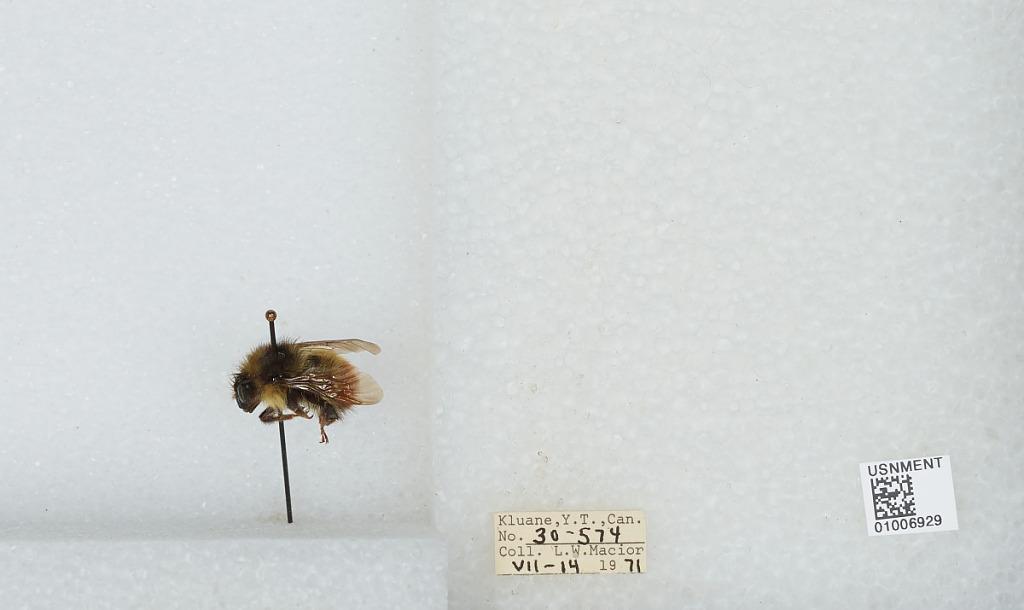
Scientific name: Bombus (Pyrobombus) flavifrons Cresson
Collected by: L. Macior
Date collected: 1971-7-14
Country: Canada
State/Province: Yukon Territory
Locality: Kluane
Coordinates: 60.75, -139.5